Base erosion and profit shifting

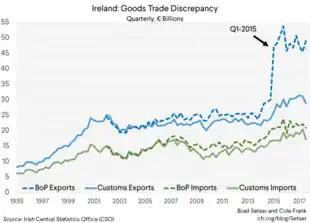
Apple's Q1 2015 Irish quasi–tax inversion of US$300 billion in IP, is the largest BEPS transaction in history, and double the blocked 2016 USD 160 billion Pfizer–Allergan Irish inversion. Irish secrecy laws prevented the transaction from being confirmed until January 2018. Paul Krugman labelled it as "leprechaun economics."

The Tax Cuts and Jobs Act of 2017 (TCJA) moved the U.S. from a "worldwide" corporate tax system to a hybrid "territorial" tax system. The TCJA includes anti-BEPS tool regimes including the GILTI-tax and BEAT-tax regimes. It also contains its own BEPS tools, namely the FDII-tax regime. The TCJA could represent a major change in Washington's tolerance of U.S. multinational use of BEPS tools. Tax experts in early 2018 forecast the demise of the two major U.S. corporate tax havens, Ireland and Singapore, in the expectation that U.S. multinationals would no longer need foreign BEPS tools.